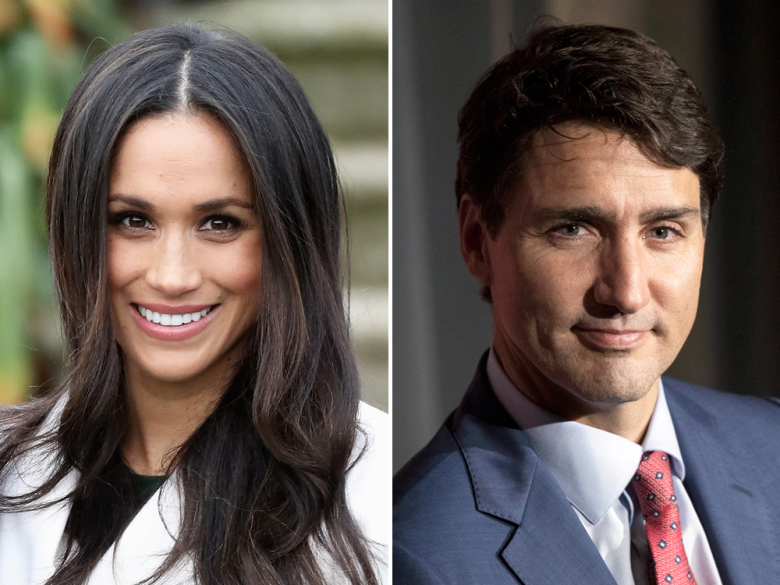
Gender: women